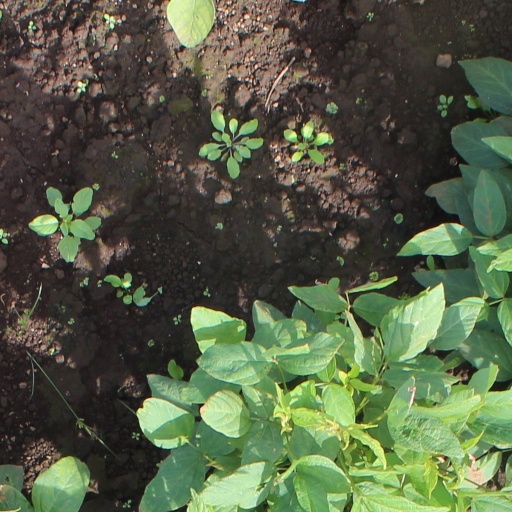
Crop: soybean